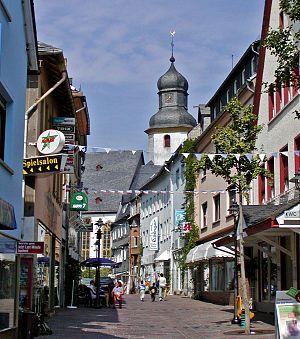
Simmern/Hunsrück est une municipalité et chef-lieu du Verbandsgemeinde Simmern, dans l'arrondissement de Rhin-Hunsrück, en Rhénanie-Palatinat, dans l'ouest de l'Allemagne.